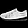
Label: Sneaker